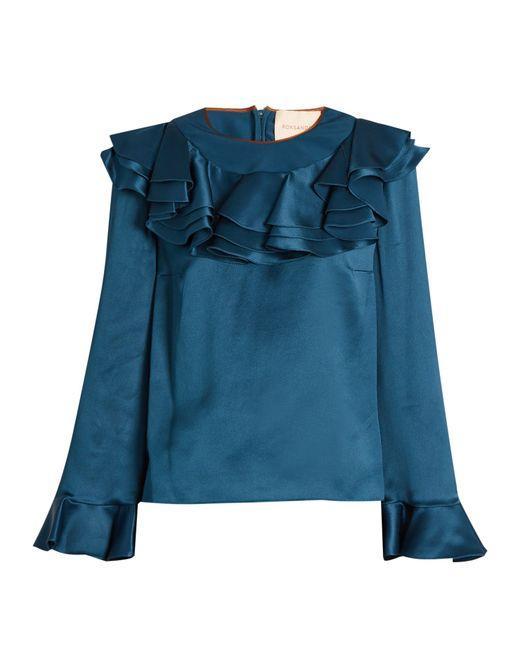
SHEIN MOD Jeansbluse mit Volantärmeln und Rüschenbesatz